Bombardier Challenger 600 series

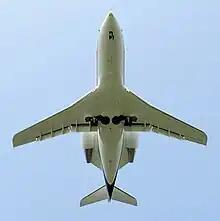
Planform view

Including the Challenger 300 and Challenger 850, the 1,600 Bombardier Challengers in-service had logged 7.3 million hours and over 4.3 million flights by early 2017.